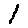
Label: 1